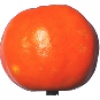
Label: clementine